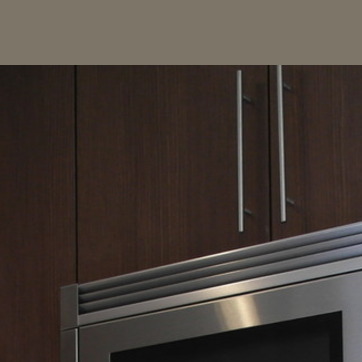
Material: wood